Globulin

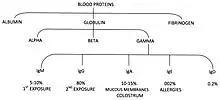
This shows the levels of albumin and the different immunoglobulins

The serum protein electrophoresis test measures the number of proteins in the serum part of a blood sample. The normal ranges to check for the serum globulin would be about 2.0 to 3.5 grams per deciliter then for the immunoglobulins A, M, and G have different ranges. If there are abnormal results then there are different possibilities on what it could mean either there is an acute infection, long-term inflammatory diseases, or Waldenström macroglobulinemia.